Lodi Street-Prairie Street Historic District

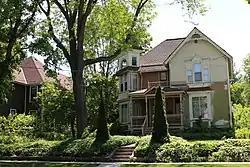
A portion of the district.

The Lodi Street-Prairie Street Historic District is located in Lodi, Wisconsin.